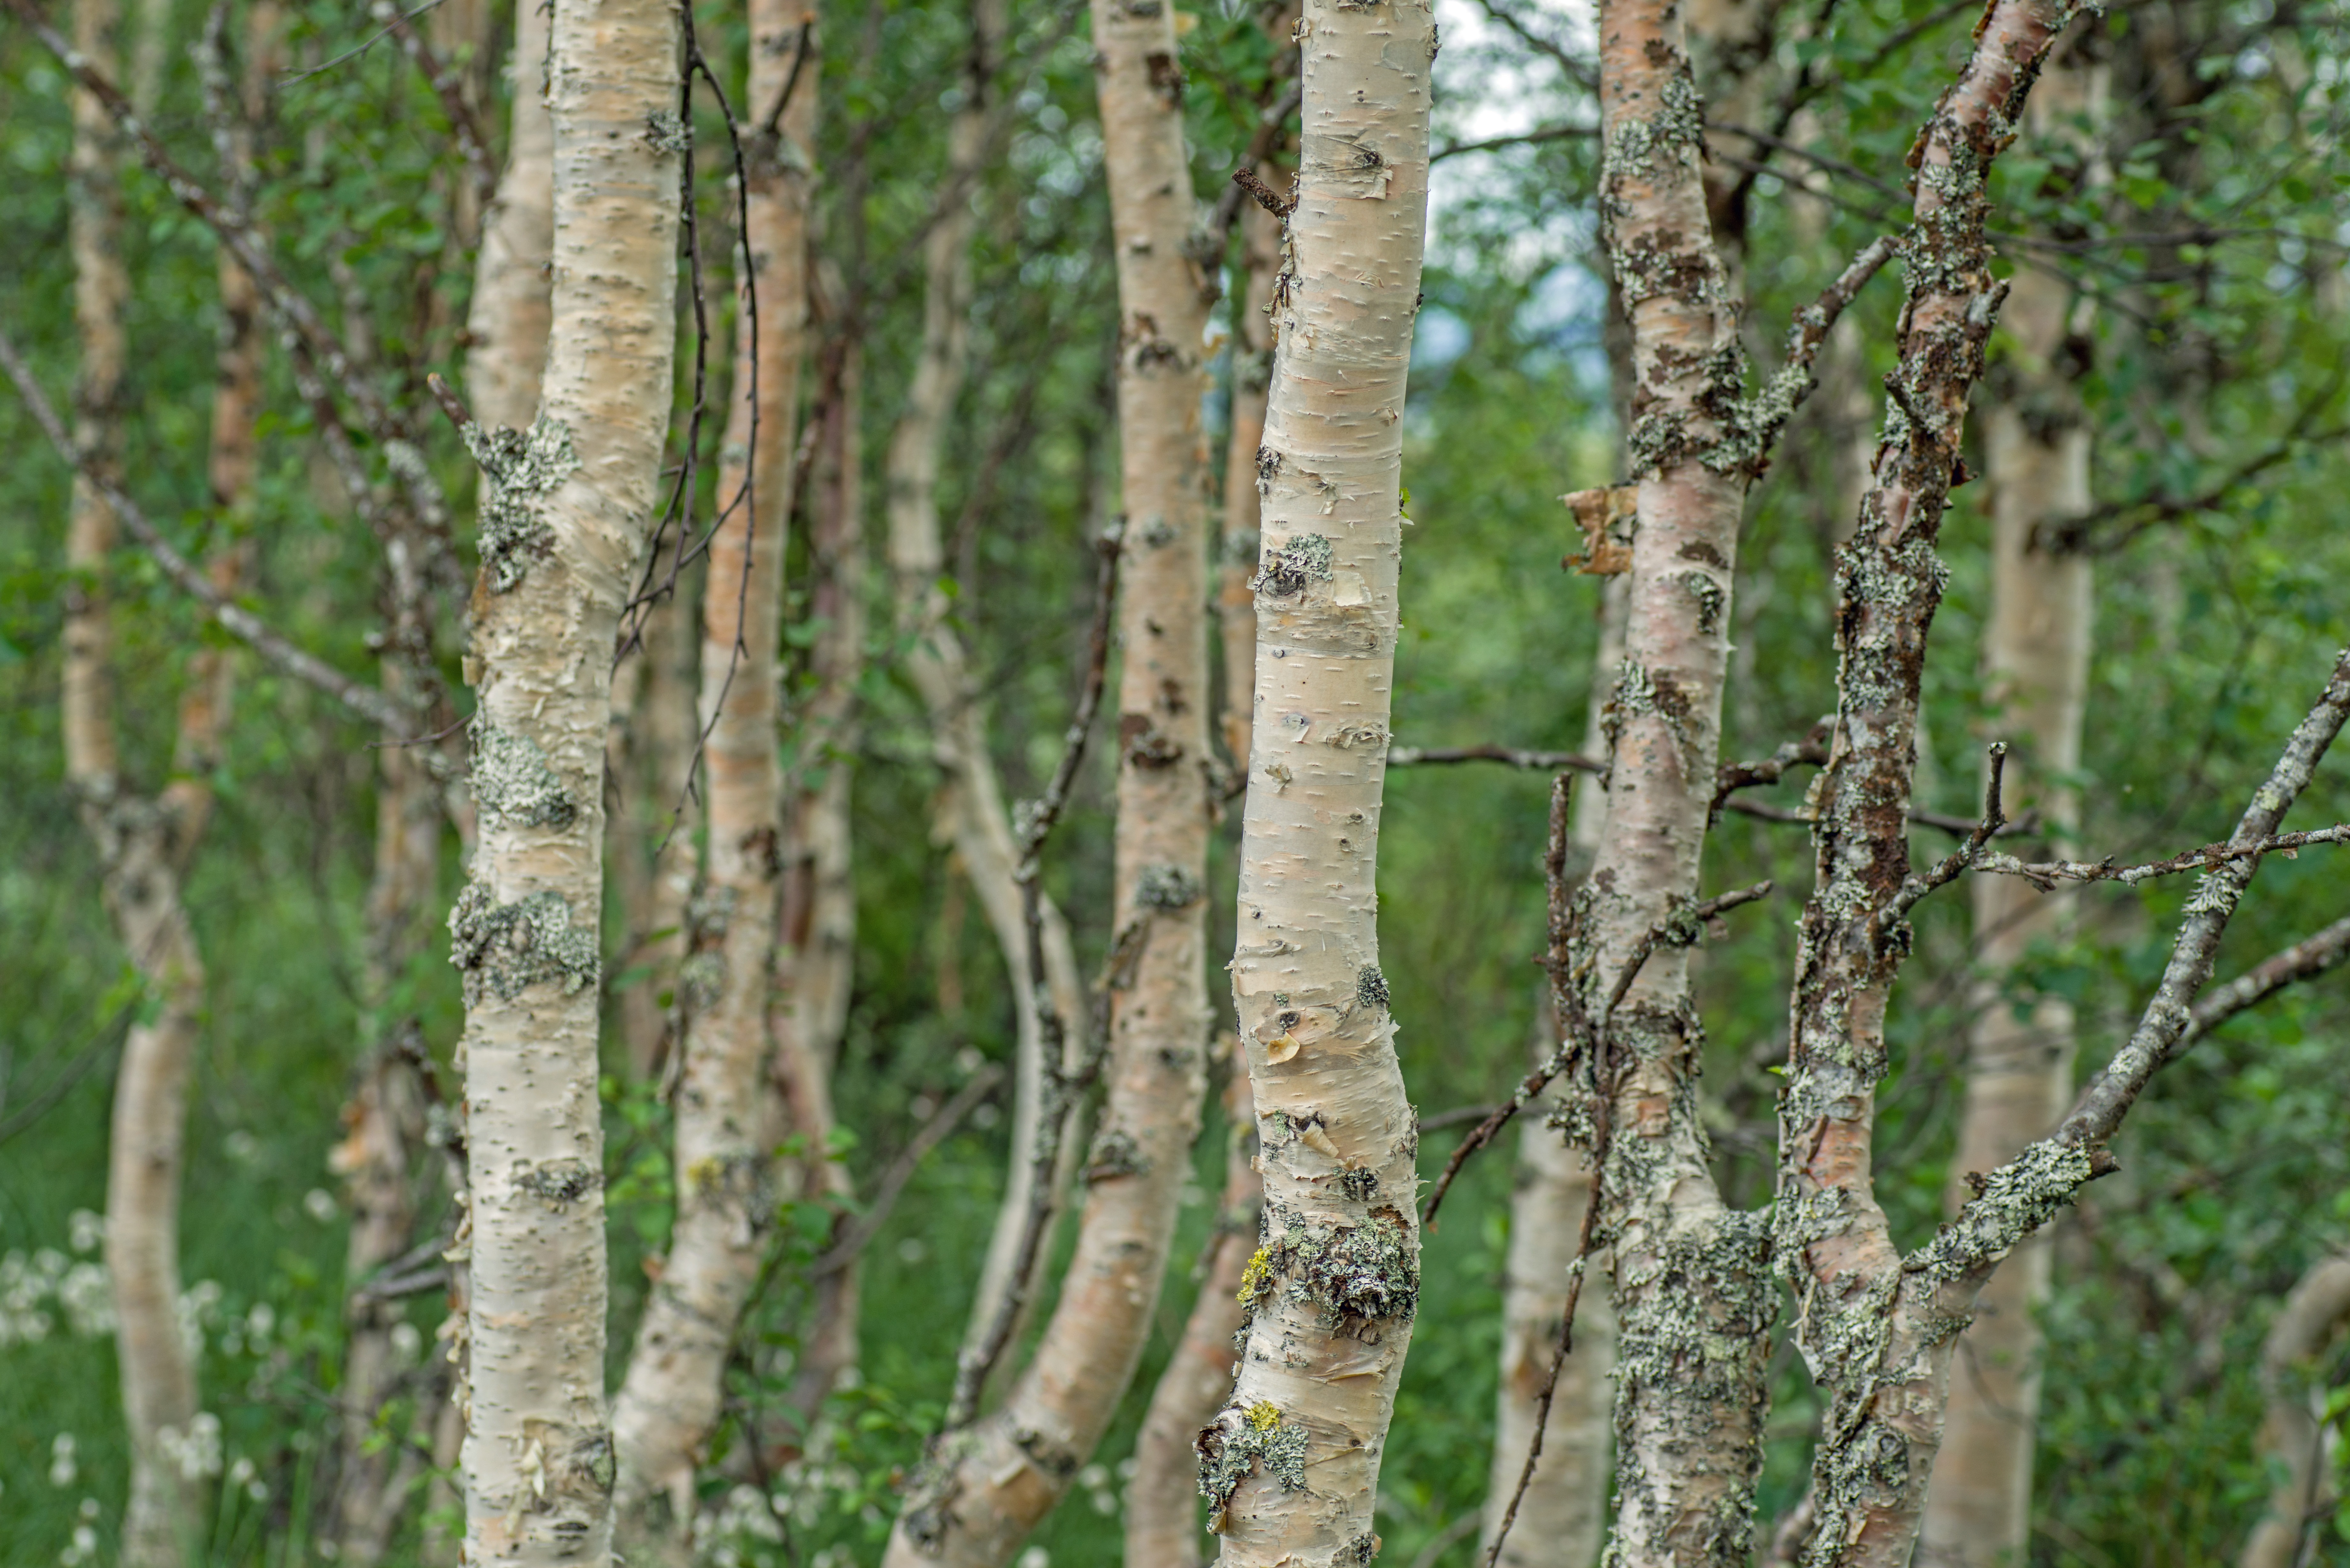
landscape, tree, nature, forest, branch, plant, flower, trunk, birch, trees, sweden, deciduous, grove, woodland, fj ll, flowering plant, plant stem, woody plant, land plant